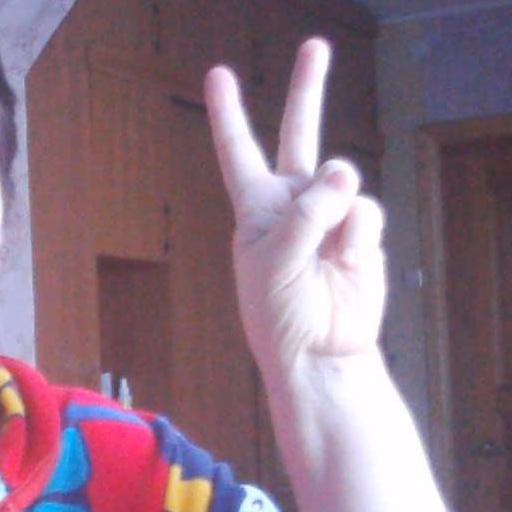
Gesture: peace